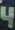
Number: 4